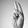
ASL letter: U